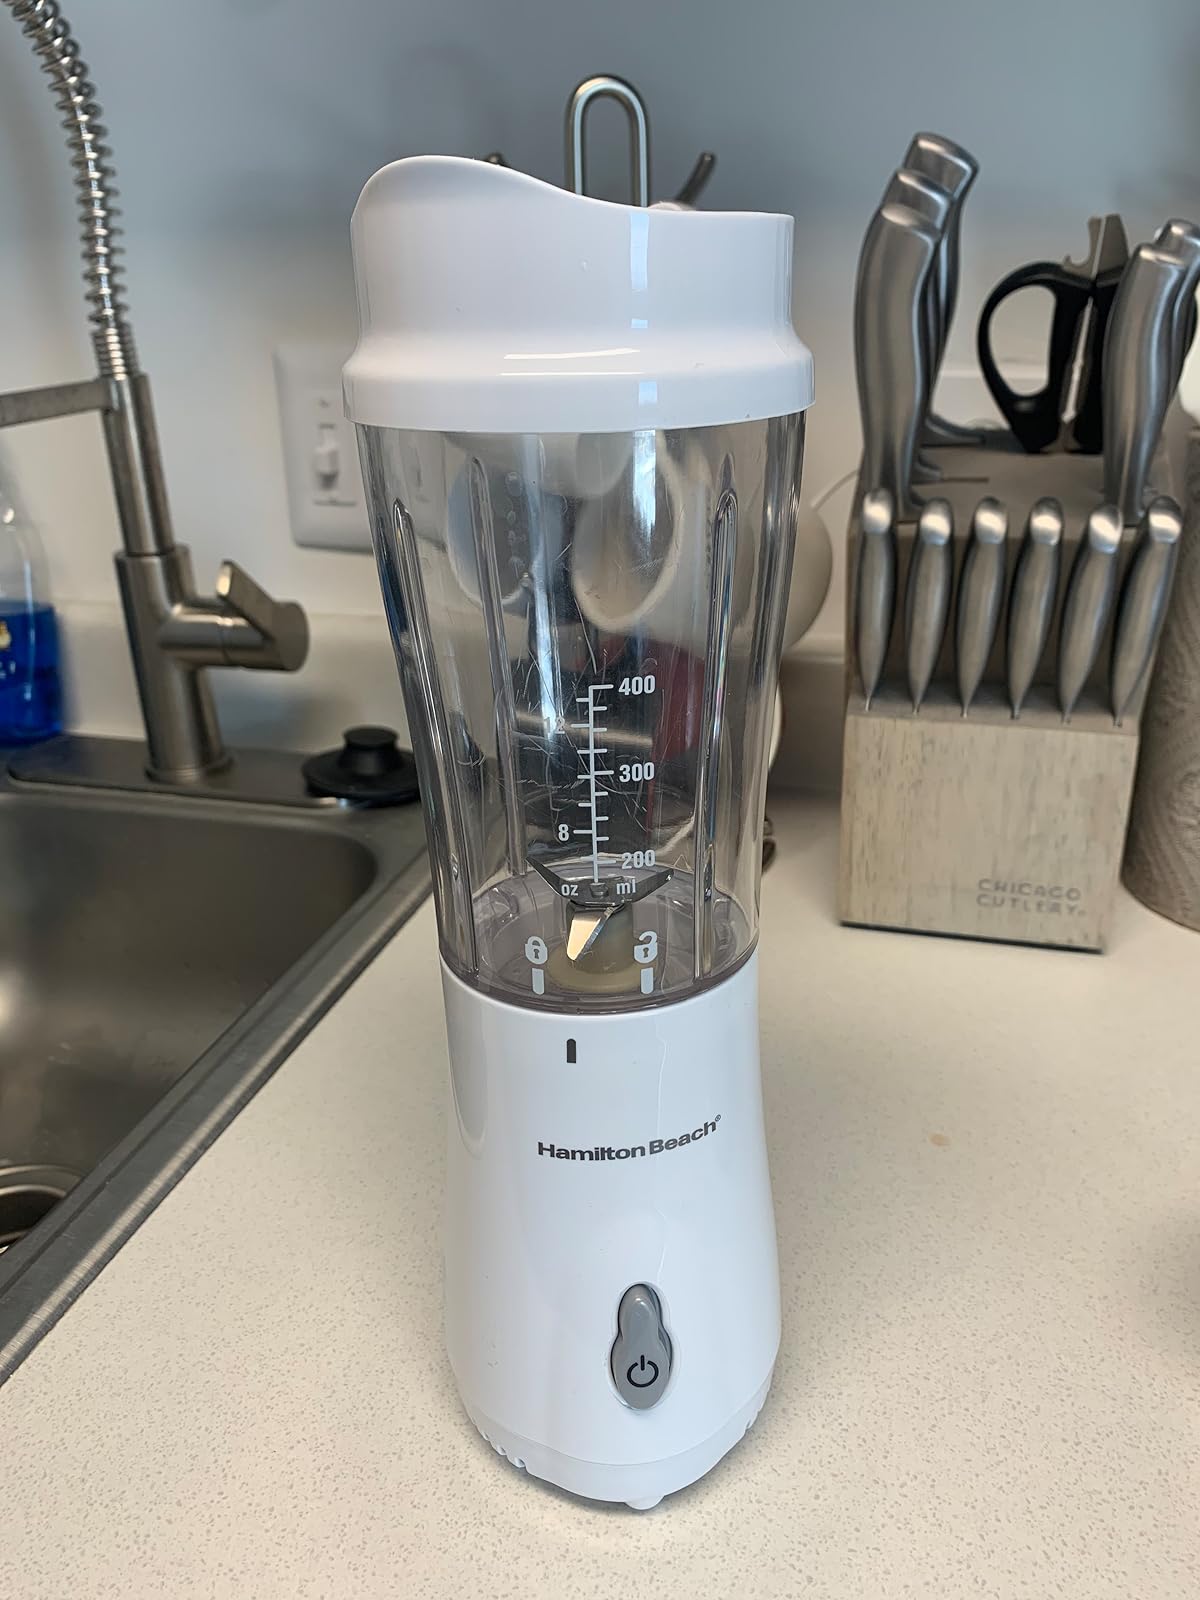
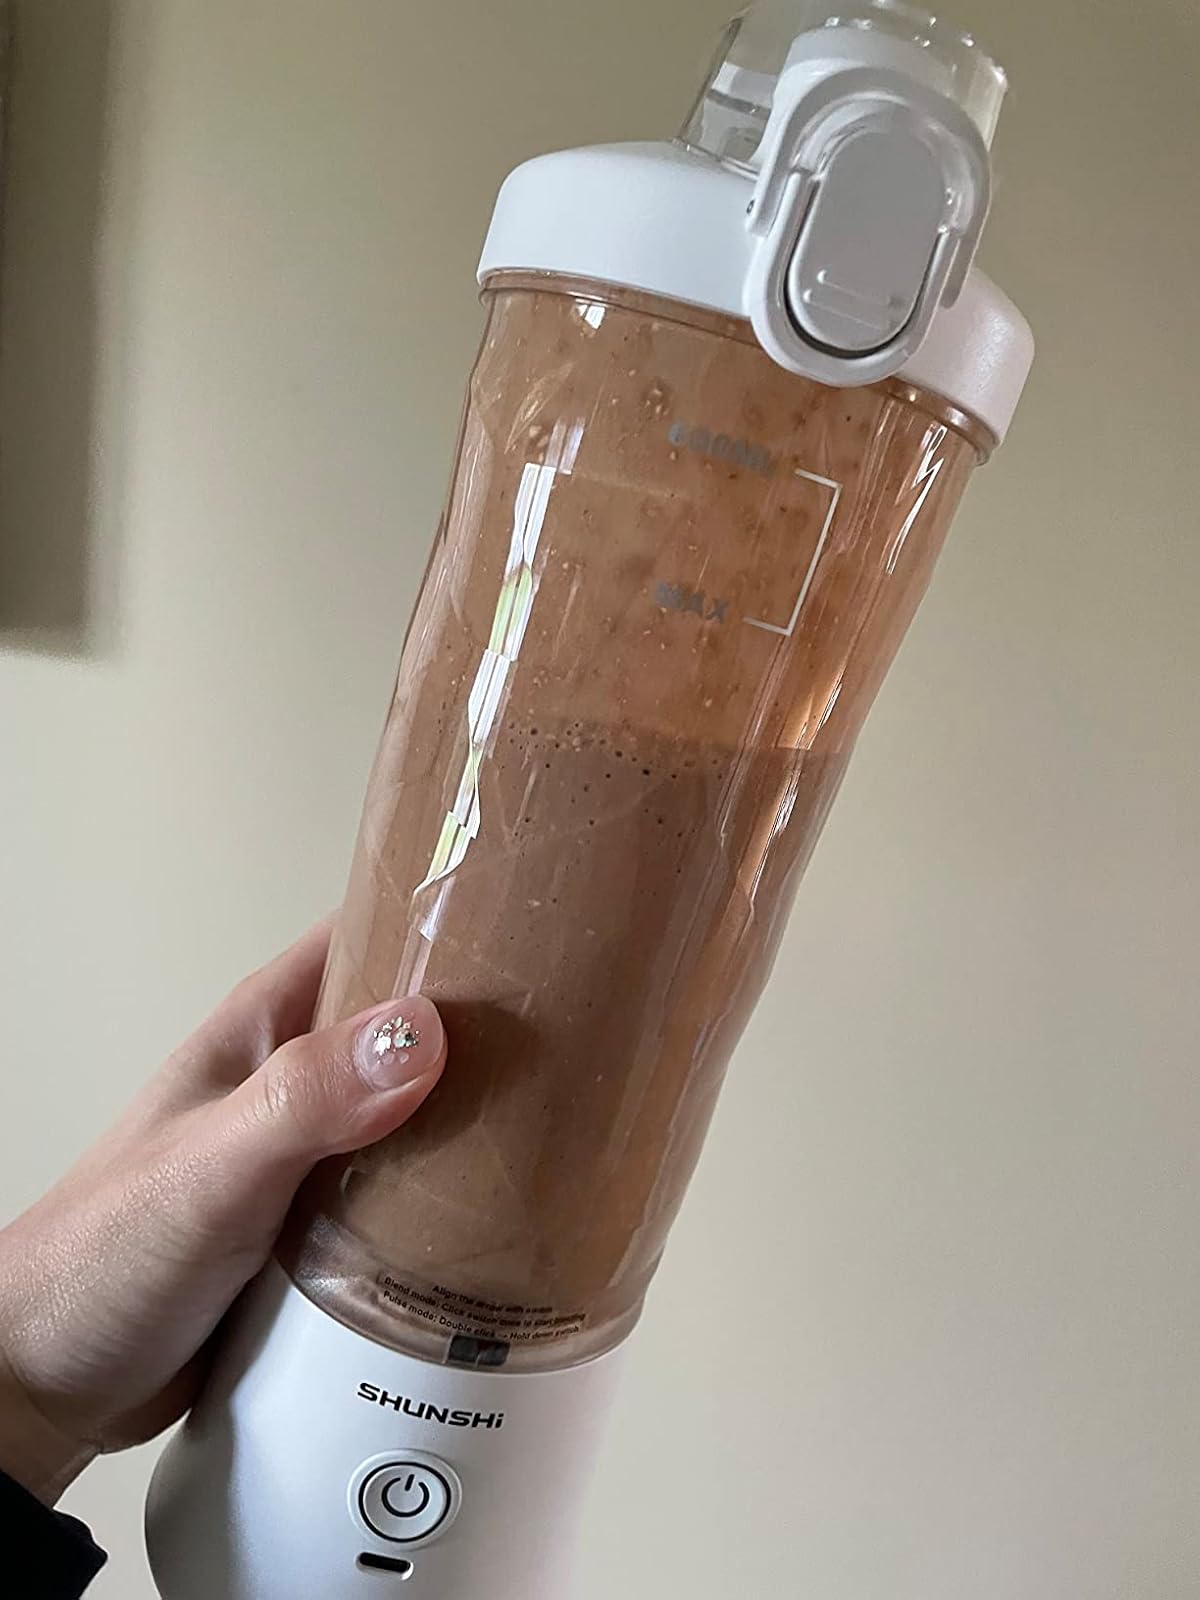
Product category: items_blender
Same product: no